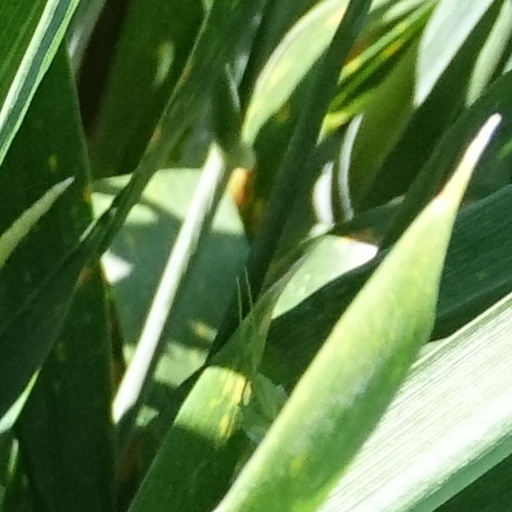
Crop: wheat